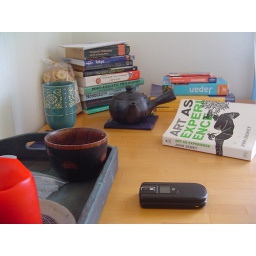
I put the kitchen table in the living room and made it a work space.